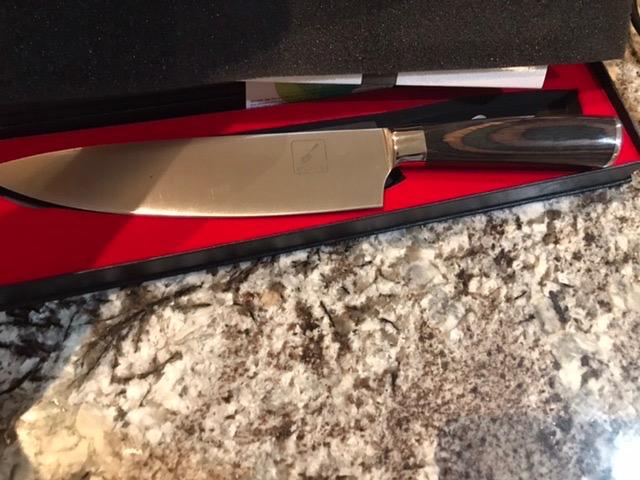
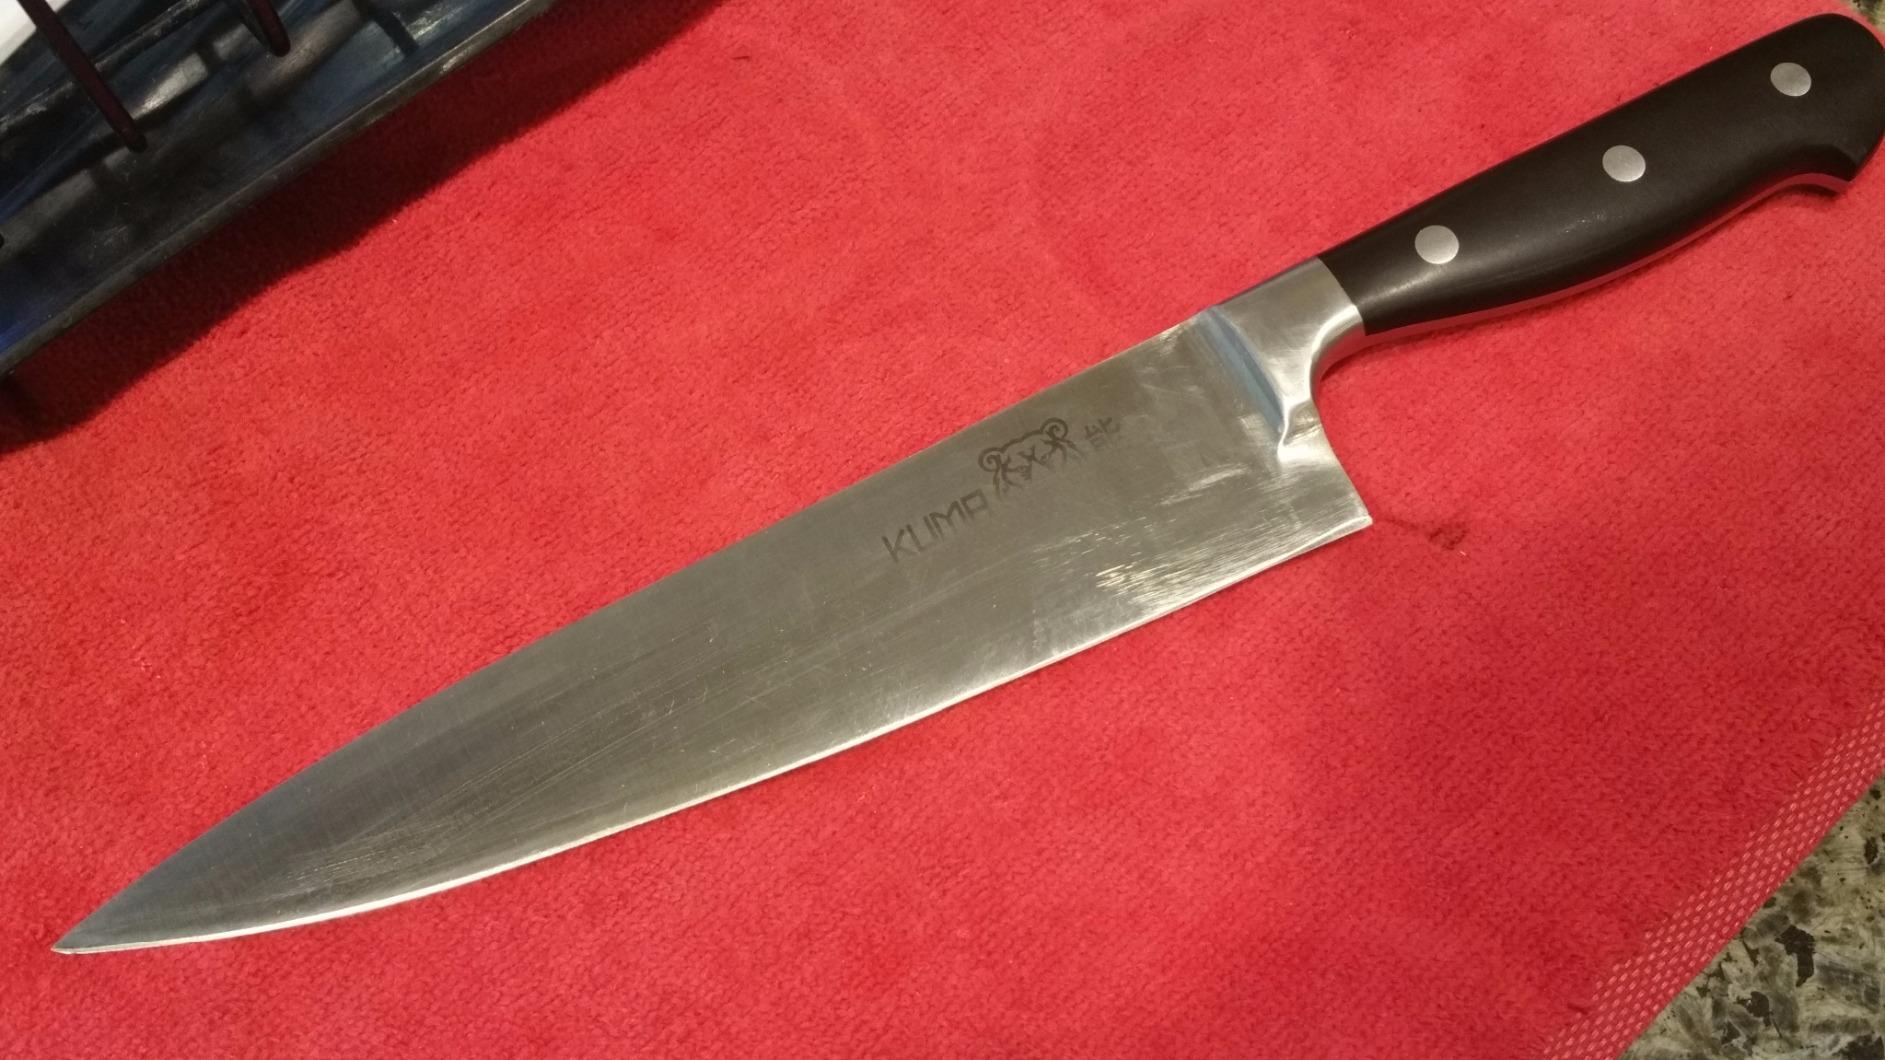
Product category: items_knife
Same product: no